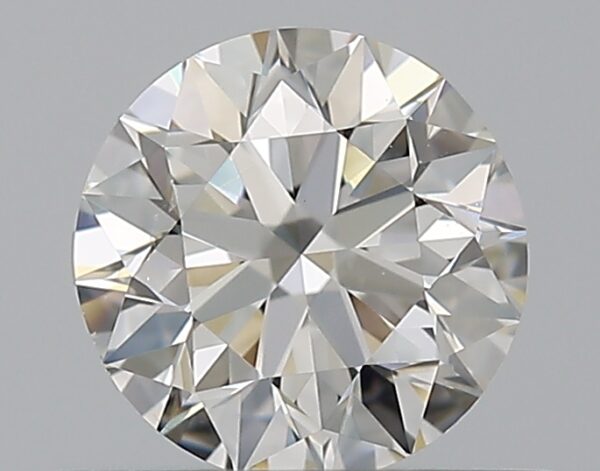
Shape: round
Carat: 0.5
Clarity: SI1
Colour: H
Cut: EX
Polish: VG
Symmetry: VG
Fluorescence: N
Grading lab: GIA
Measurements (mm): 5.01 x 5.07 x 3.16